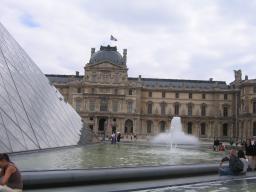
Label: Background_without_leaves